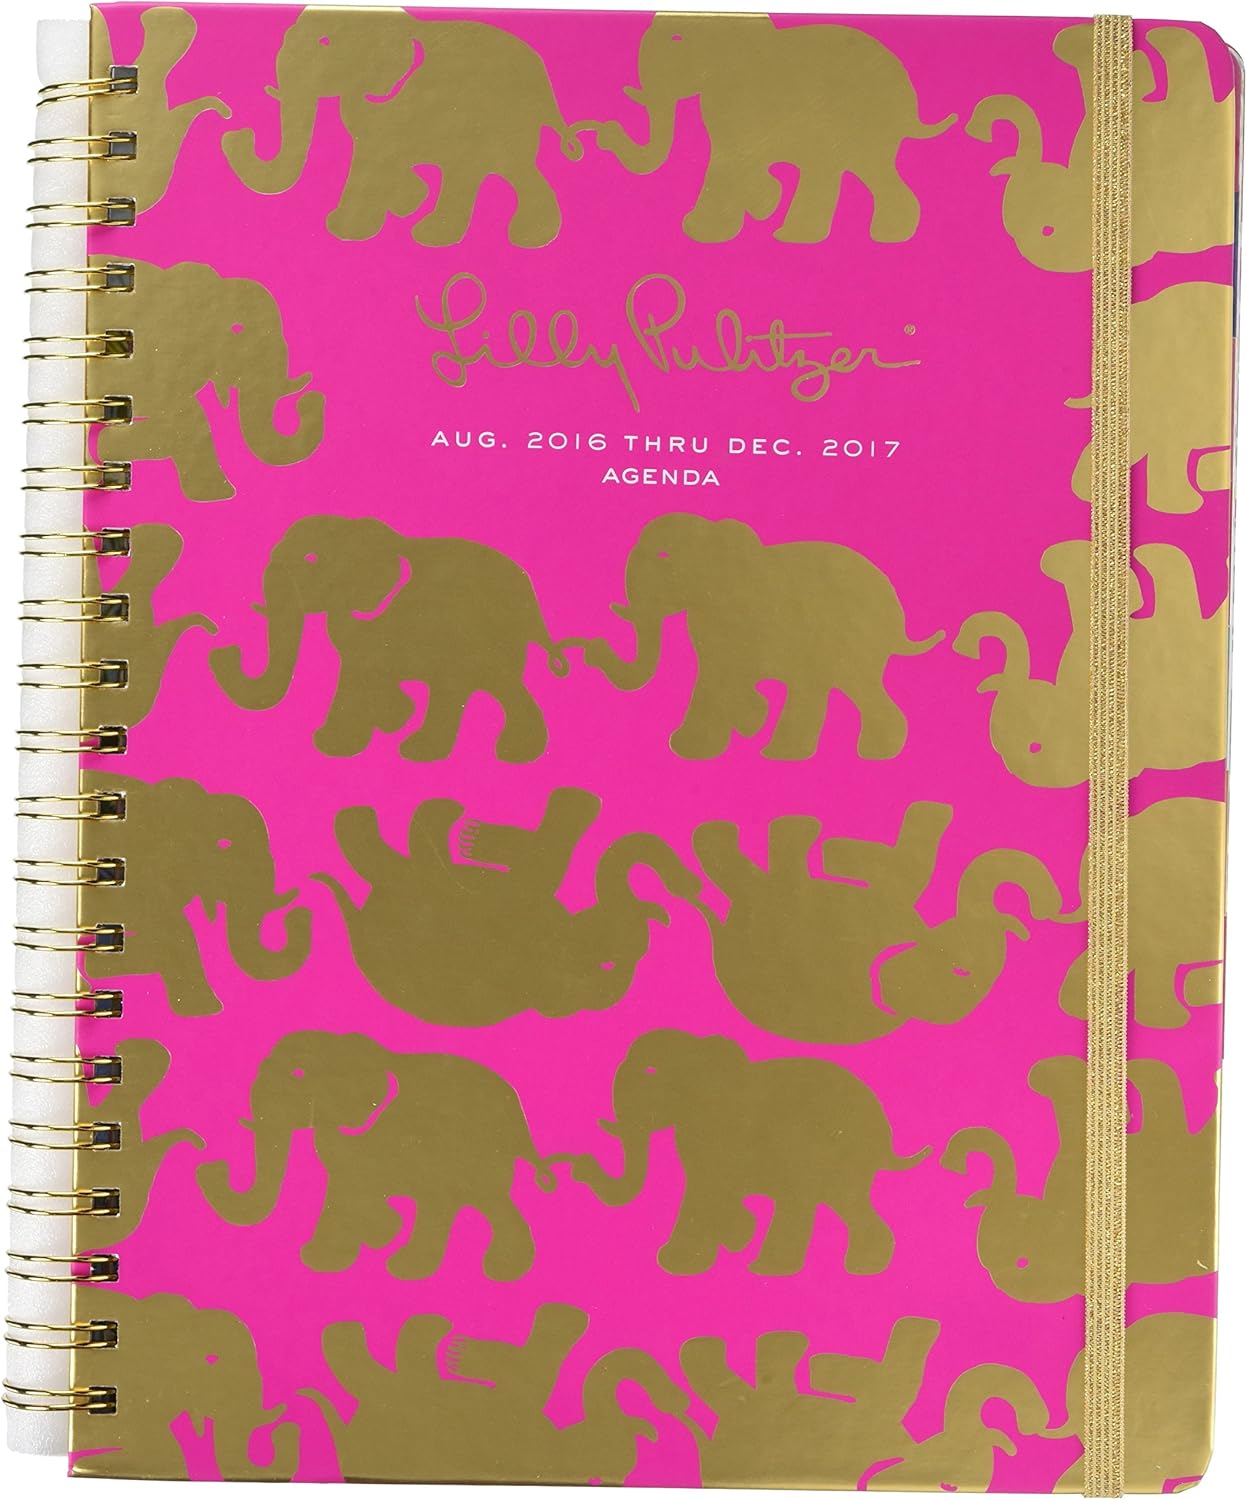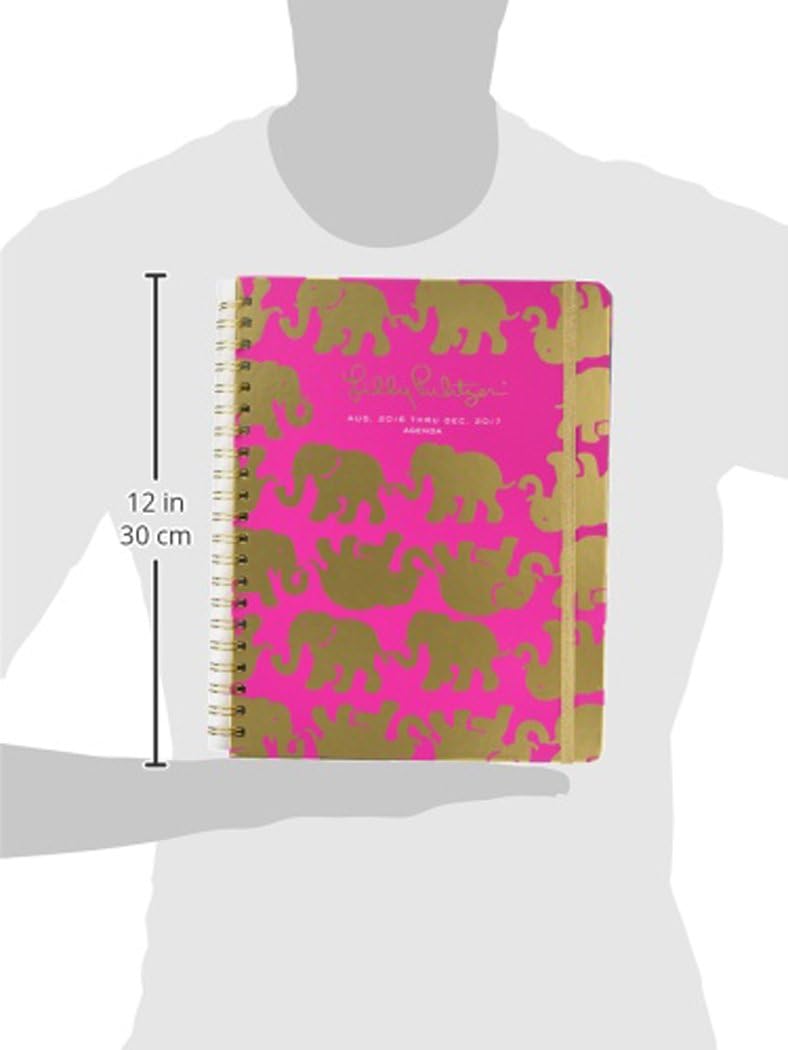
Jumbo 17 Month 2016-2017 Agenda - Tusk in Sun (Pink)
Category: Office Products
These useful and unique daily agendas are full of frisky fun! The colored Mylar tabs make for happy planning. Complete with weekly and monthly pages featuring painted Lilly Pulitzer prints, dates to remember, address pages, notes, and new 5x5 original art pages. 2 Sticker pages and a designed pocket included; Gold foil and neon accents; Gold elastic closure; Gold spiral; 8 5/8"W x 11 1/8"H.
Features: Hand painted Lilly Pulitzer art interior | Gold spiral and elastic band | Two sticker pages